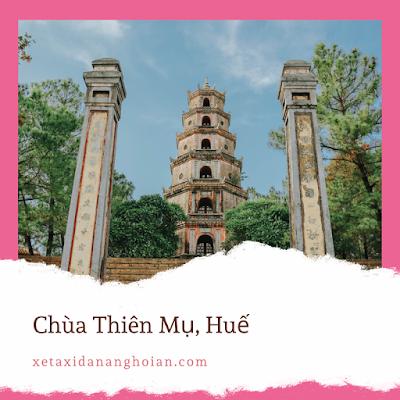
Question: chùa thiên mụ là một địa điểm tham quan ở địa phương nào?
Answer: chùa thiên mụ là một địa điểm tham quan ở huế